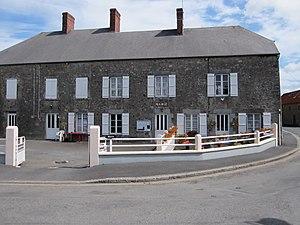
Mairie de fr:Vaudrimesnil
Vaudrimesnil est une ancienne commune française, située dans le département de la Manche en région Normandie, peuplée de 465 habitants, devenue commune déléguée à partir du 1ᵉʳ janvier 2019 au sein de la commune nouvelle de Saint-Sauveur-Villages.